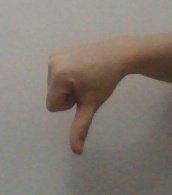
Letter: waw